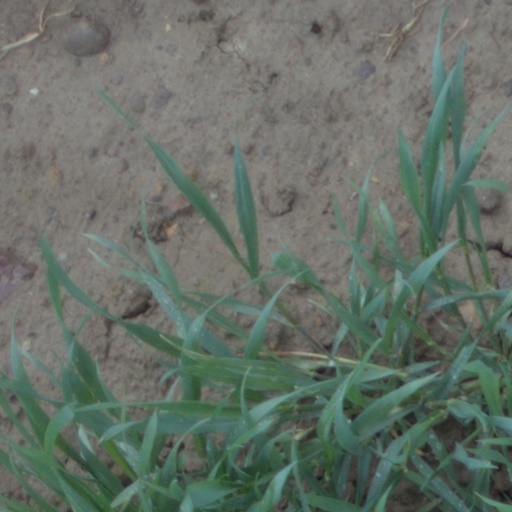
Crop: wheat